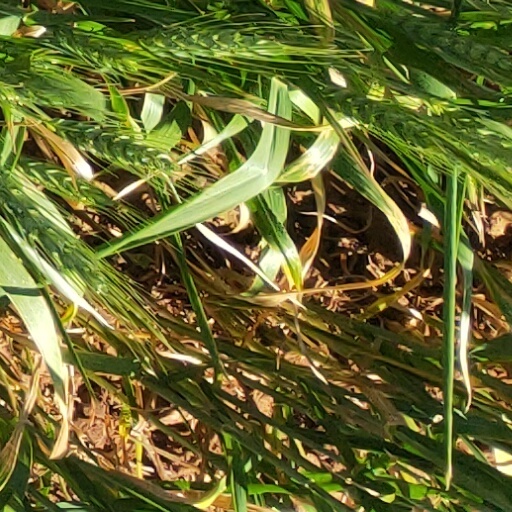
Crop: wheat